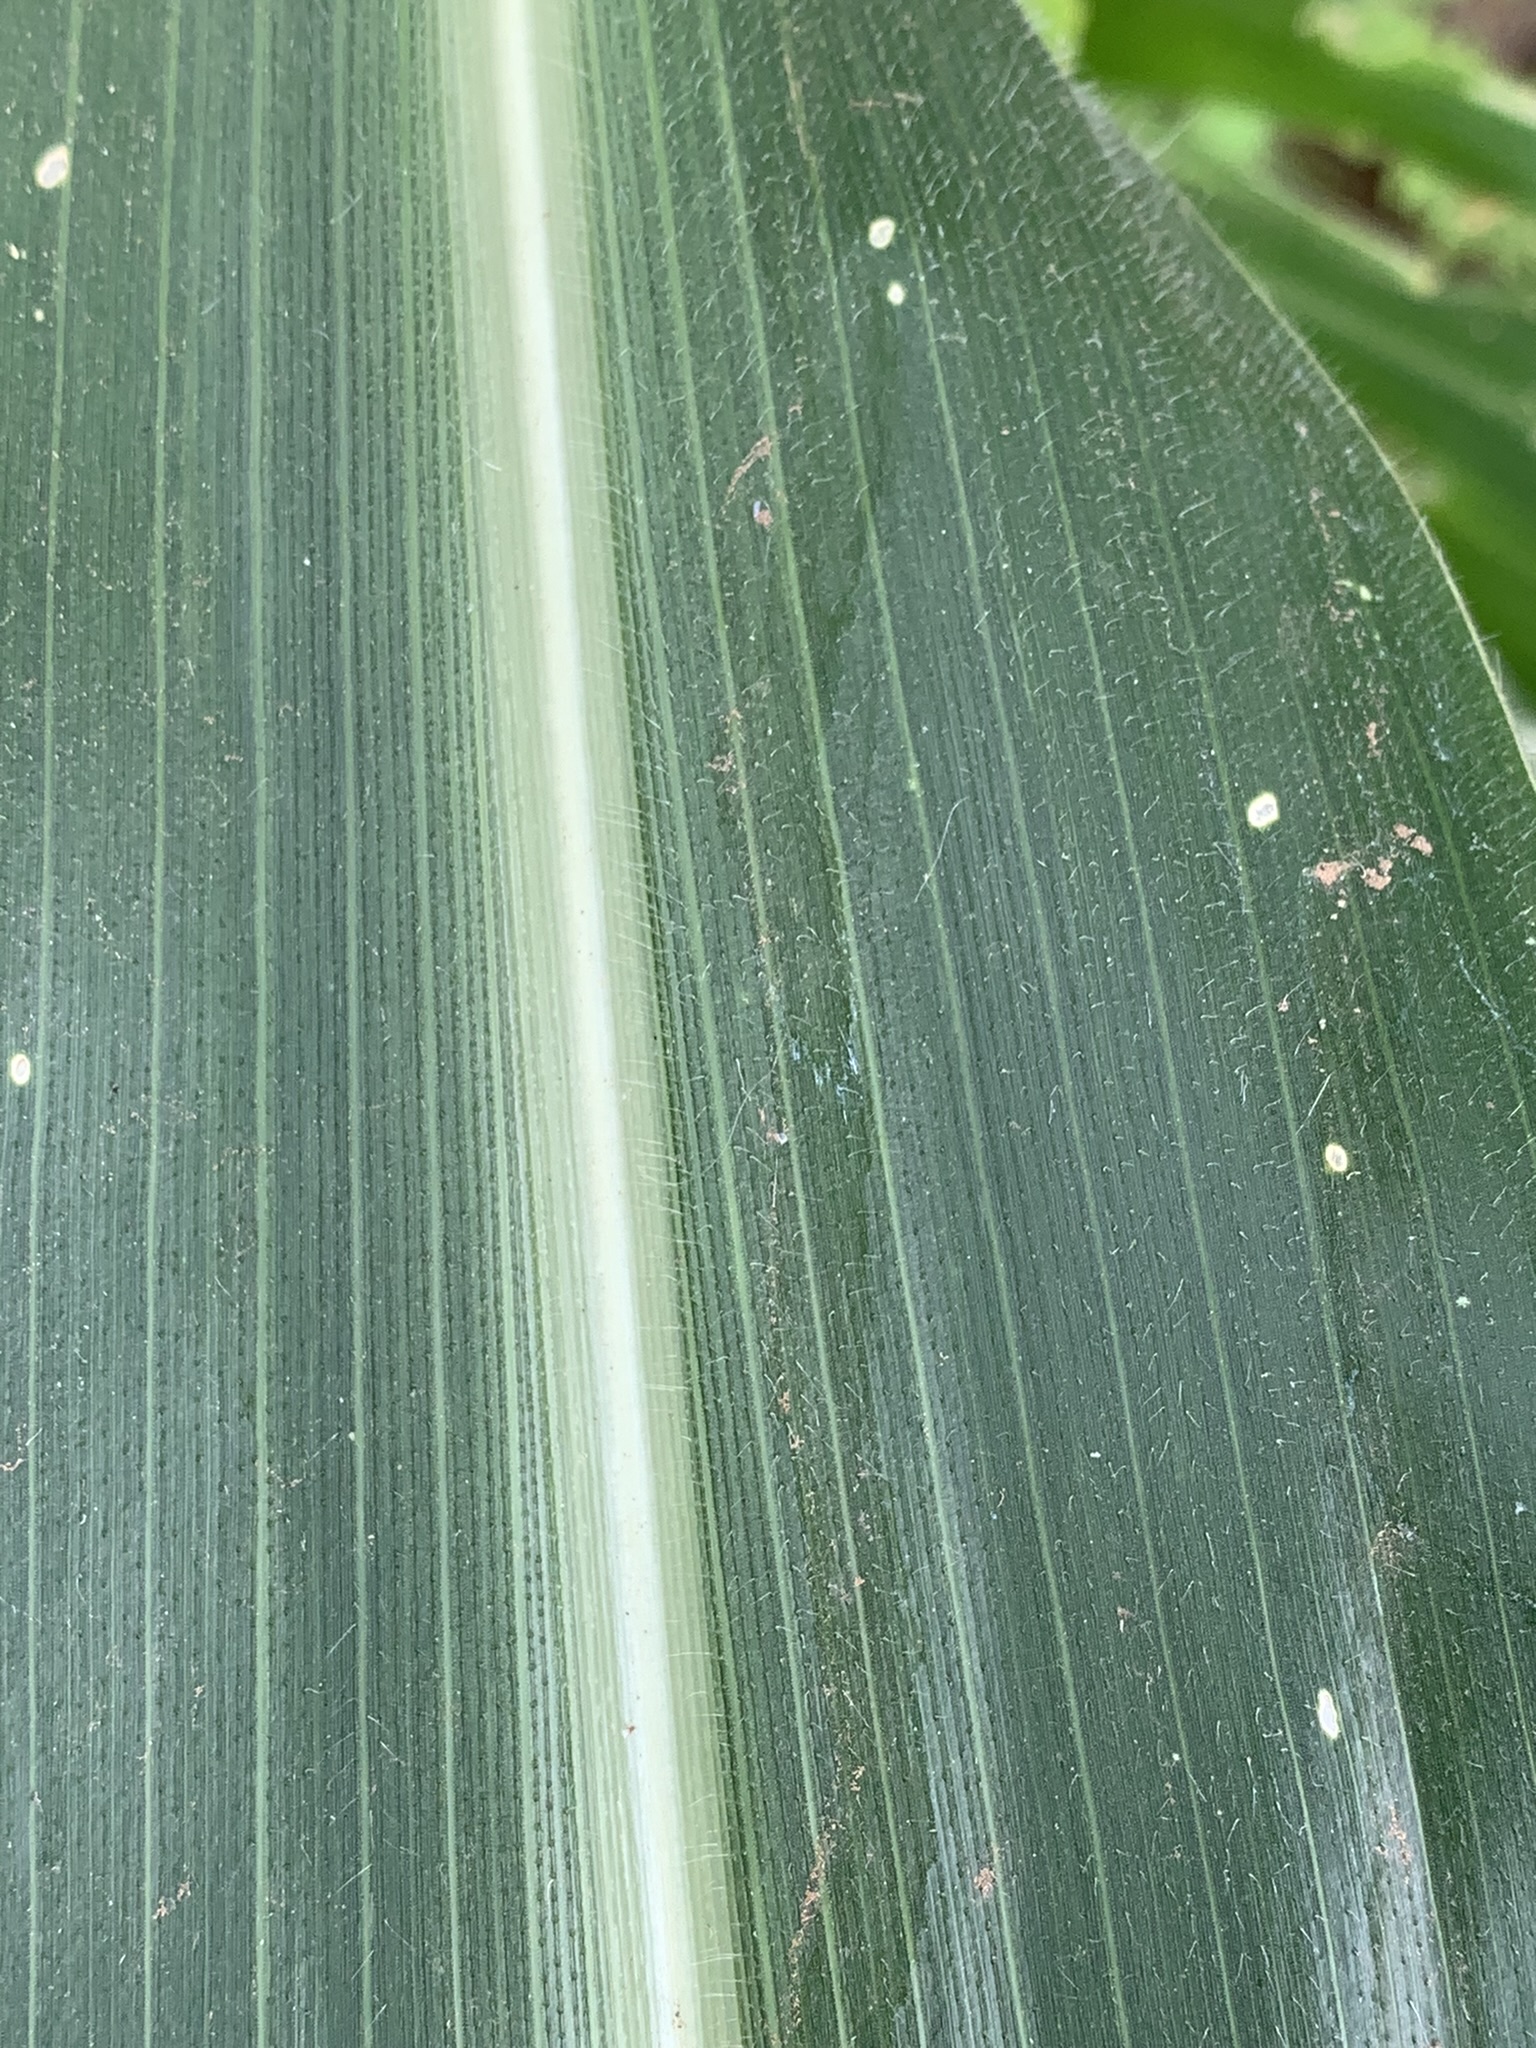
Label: Healthy